Phugtal Monastery

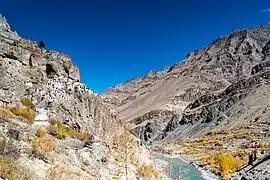
Looking up from the valley

The Phuktal Monastery is built around a natural cave, which is believed to have been visited by numerous sages, scholars, translators, and monks around 2,550 years ago. The remote location of the monastery was ideal for monks looking for peace and solitude to meditate. The present Phuktal Gompa, of the Gelug school of Tibetan Buddhism, was established in the early 15th century by Jangsem Sherap Zangpo, a disciple of Je Tsongkhapa. Tsongkhapa was the founder of Gelug, which is one of the newest schools of Tibetan Buddhism.